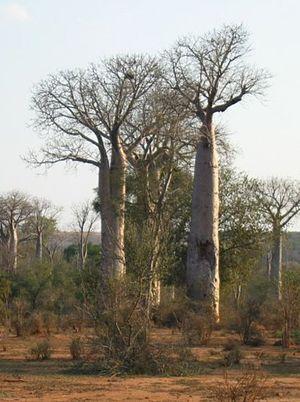
Le baobab za est une espèce d'arbre de la famille des Bombacaceae selon la classification classique, ou de celle des Malvaceae selon la classification phylogénétique.
Adansonia est un genre d'arbres de la famille des Bombacaceae selon la classification classique, ou de celle des Malvaceae selon la classification phylogénétique. Ce sont des arbres qui émergent de la savane, résistent à des chaleurs intenses, peuvent vivre très vieux et mesurer 40 mètres de haut.